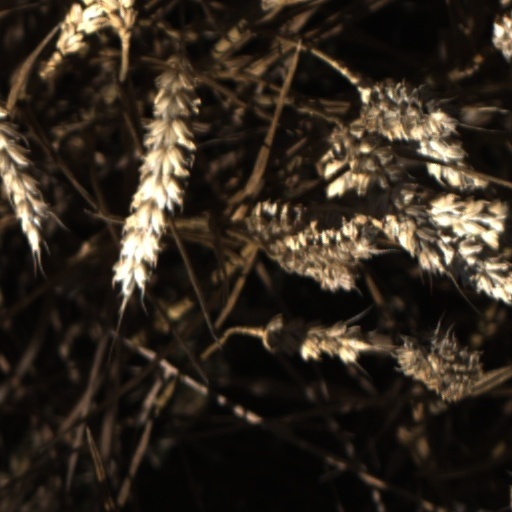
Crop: wheat